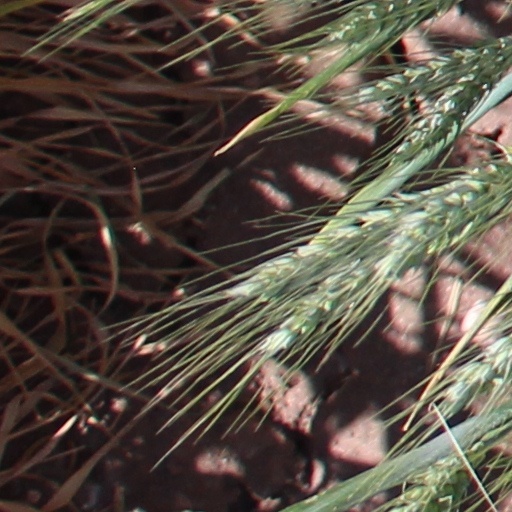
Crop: wheat